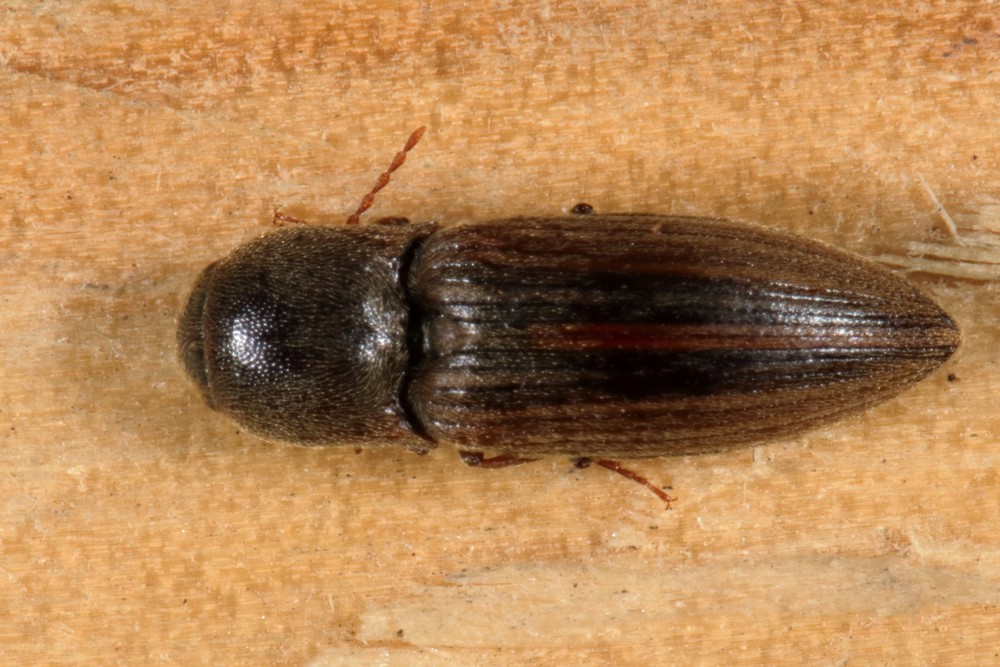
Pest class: clickbeetles_wireworms